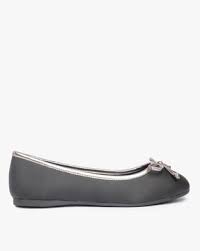
Label: Ballet Flat